Constantinople

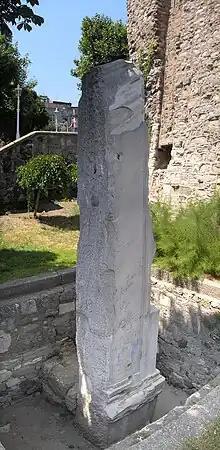
A fragment of the Milion (Greek: Μίλ(λ)ιον), a mile-marker monument

The modern Turkish name for the city, "İstanbul", derives from the Greek phrase "eis tin Polin", meaning '(in)to the city'. This name was used in colloquial speech in Turkish alongside "Kostantiniyye", the more formal adaptation of the original "Constantinople", during the period of Ottoman rule, while western languages mostly continued to refer to the city as Constantinople until the early 20th century. In 1928, the Turkish alphabet was changed from Arabic script to Latin script. After that, as part of the Turkification movement, Turkey started to urge other countries to use Turkish names for Turkish cities, instead of other transliterations to Latin script that had been used in Ottoman times and the city came to be known as Istanbul and its variations in most world languages.